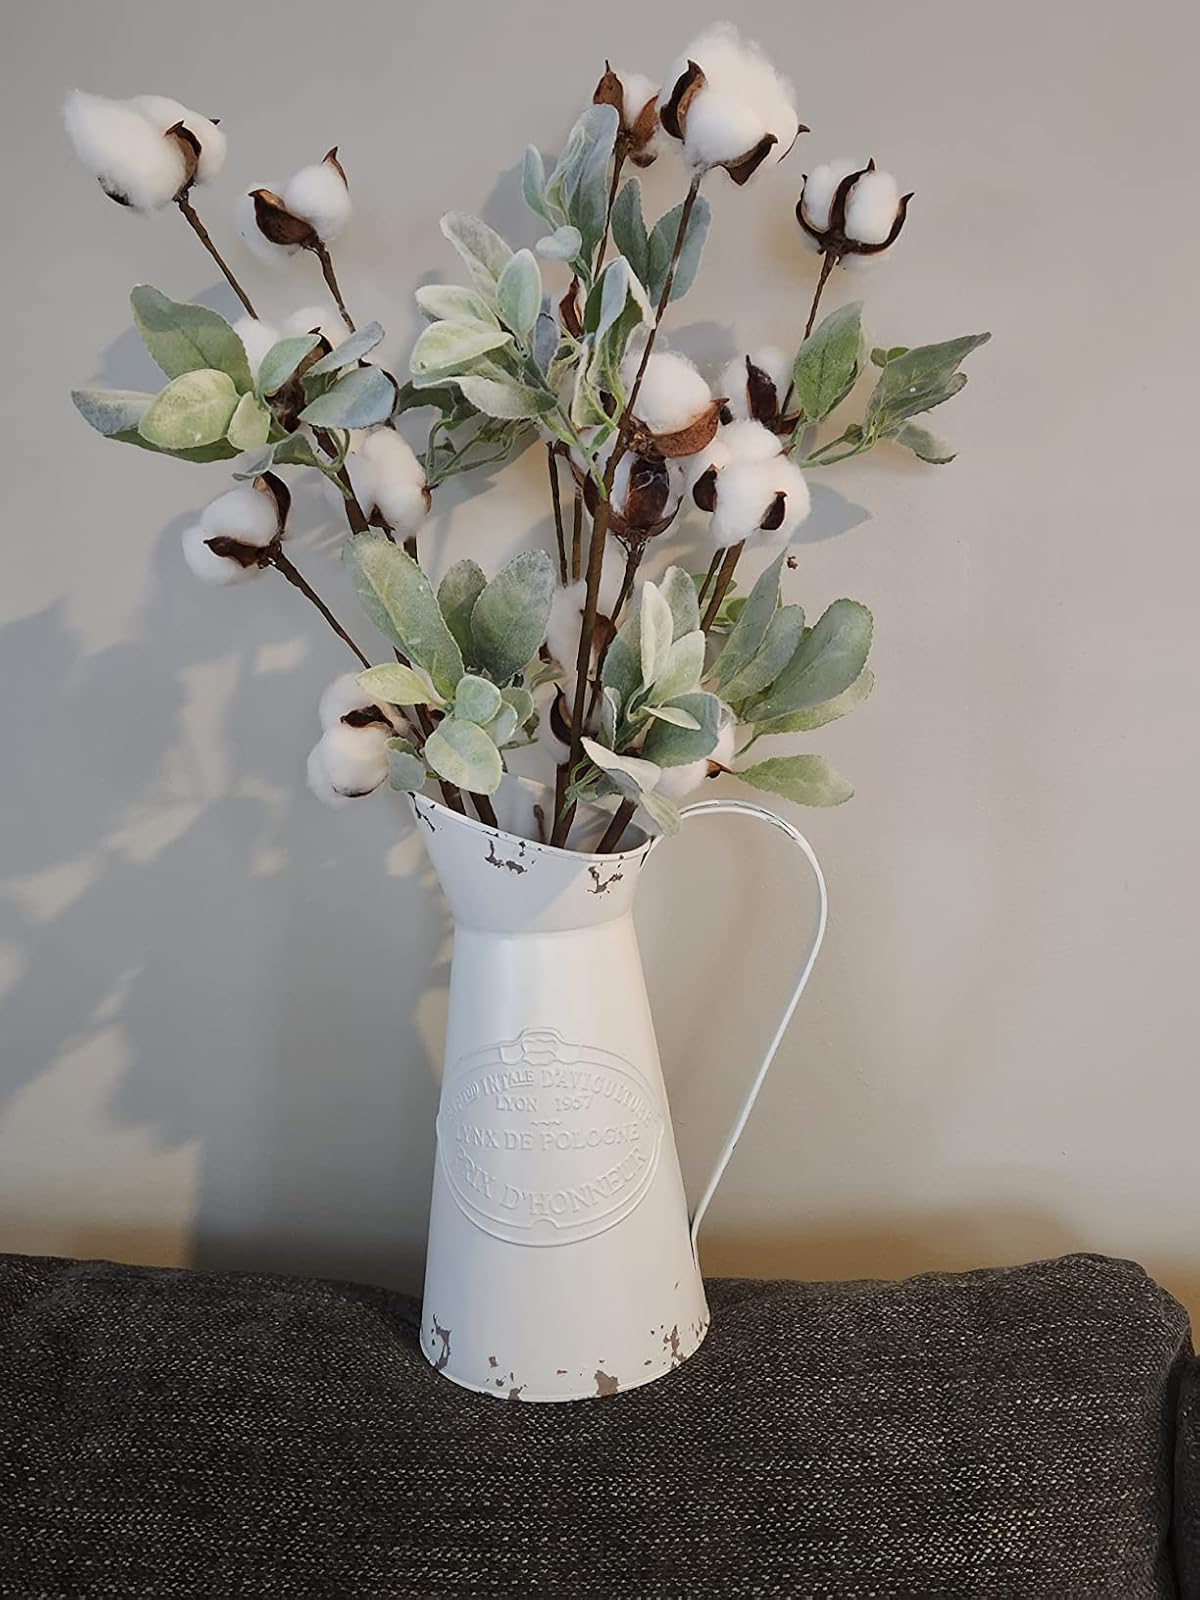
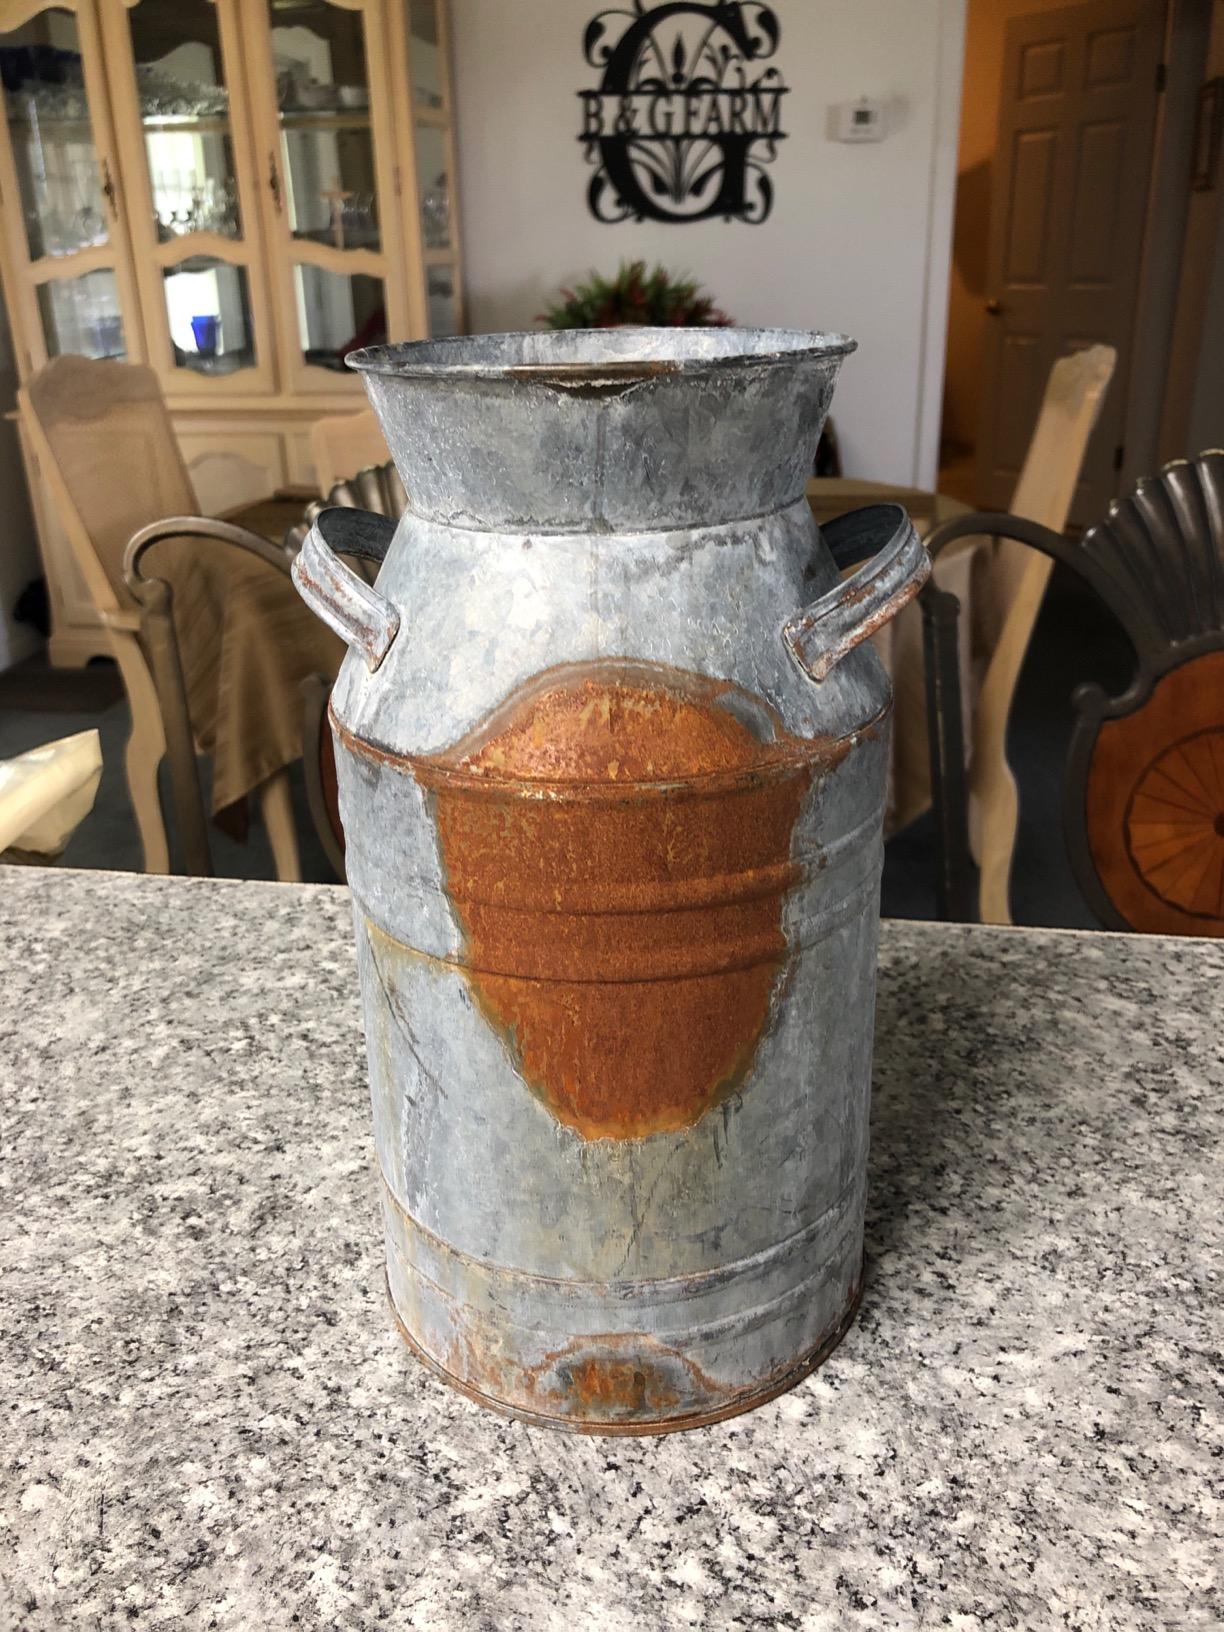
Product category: vase
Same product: no